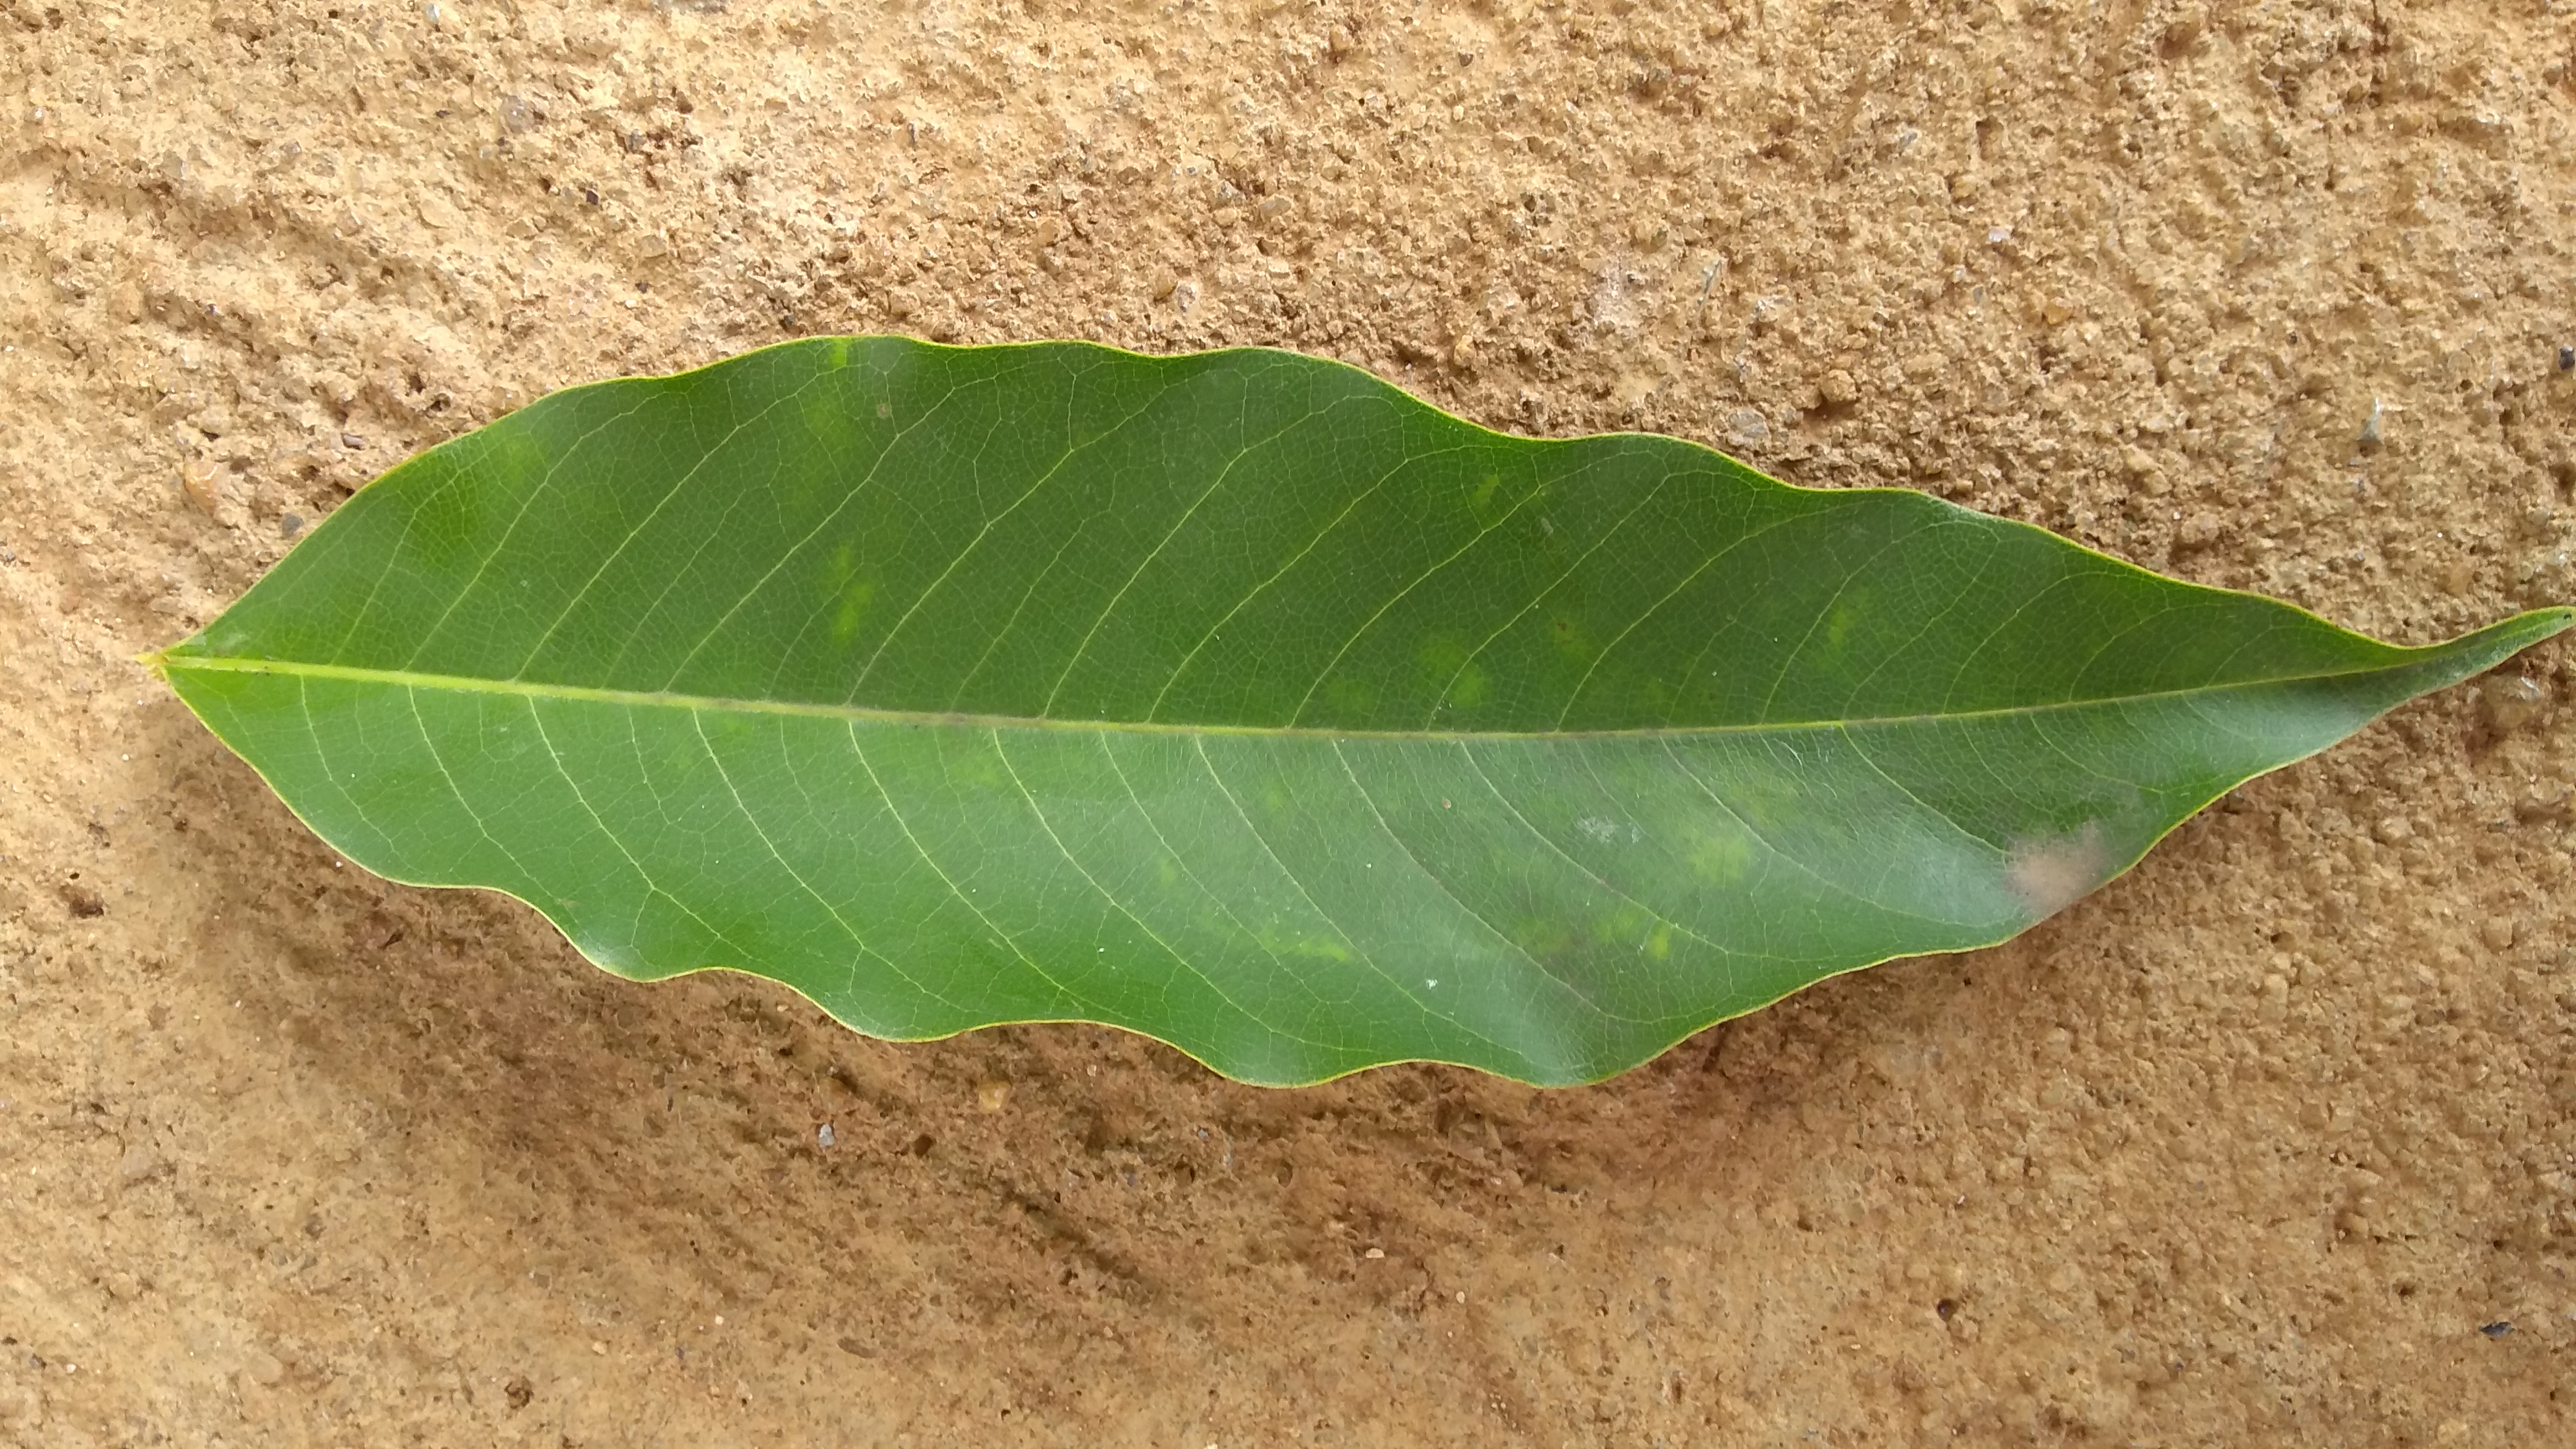
Plant: Sampige